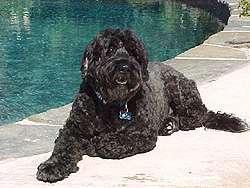
affenpinscher